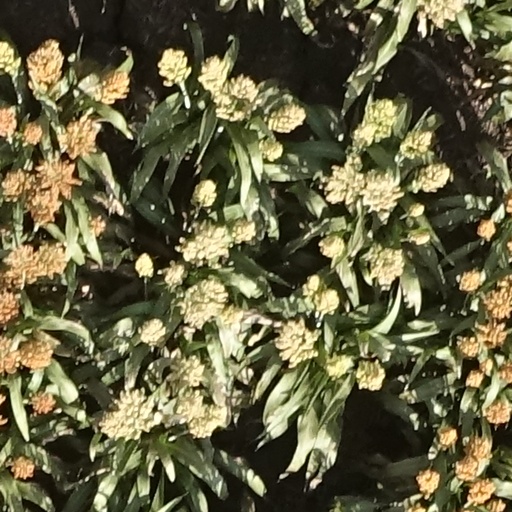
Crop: sorghum